Olamide Zaccheaus

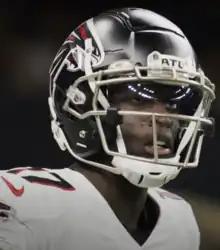
Zaccheaus with the Atlanta Falcons in 2021

Zaccheaus signed with the Atlanta Falcons as an undrafted free agent on April 27, 2019, and made the 53-man roster out of training camp. Zaccheaus made his NFL debut on October 13, 2019, against the Arizona Cardinals, making a tackle on special teams. In the Falcons' 40–20 victory against the Carolina Panthers on December 8, 2019, Zaccheaus recorded his first reception in the NFL, a 93-yard touchdown pass from Matt Ryan, which was the third-longest reception in franchise history, and set an NFL record for the longest first catch. In Week 15 against the San Francisco 49ers, Zaccheaus returned a fumble for a touchdown in the closing seconds of the 29–22 win. Zaccheaus finished his rookie season with three receptions for 115 yards and a touchdown on offense and two tackles and a fumble recovery for a touchdown on special teams.